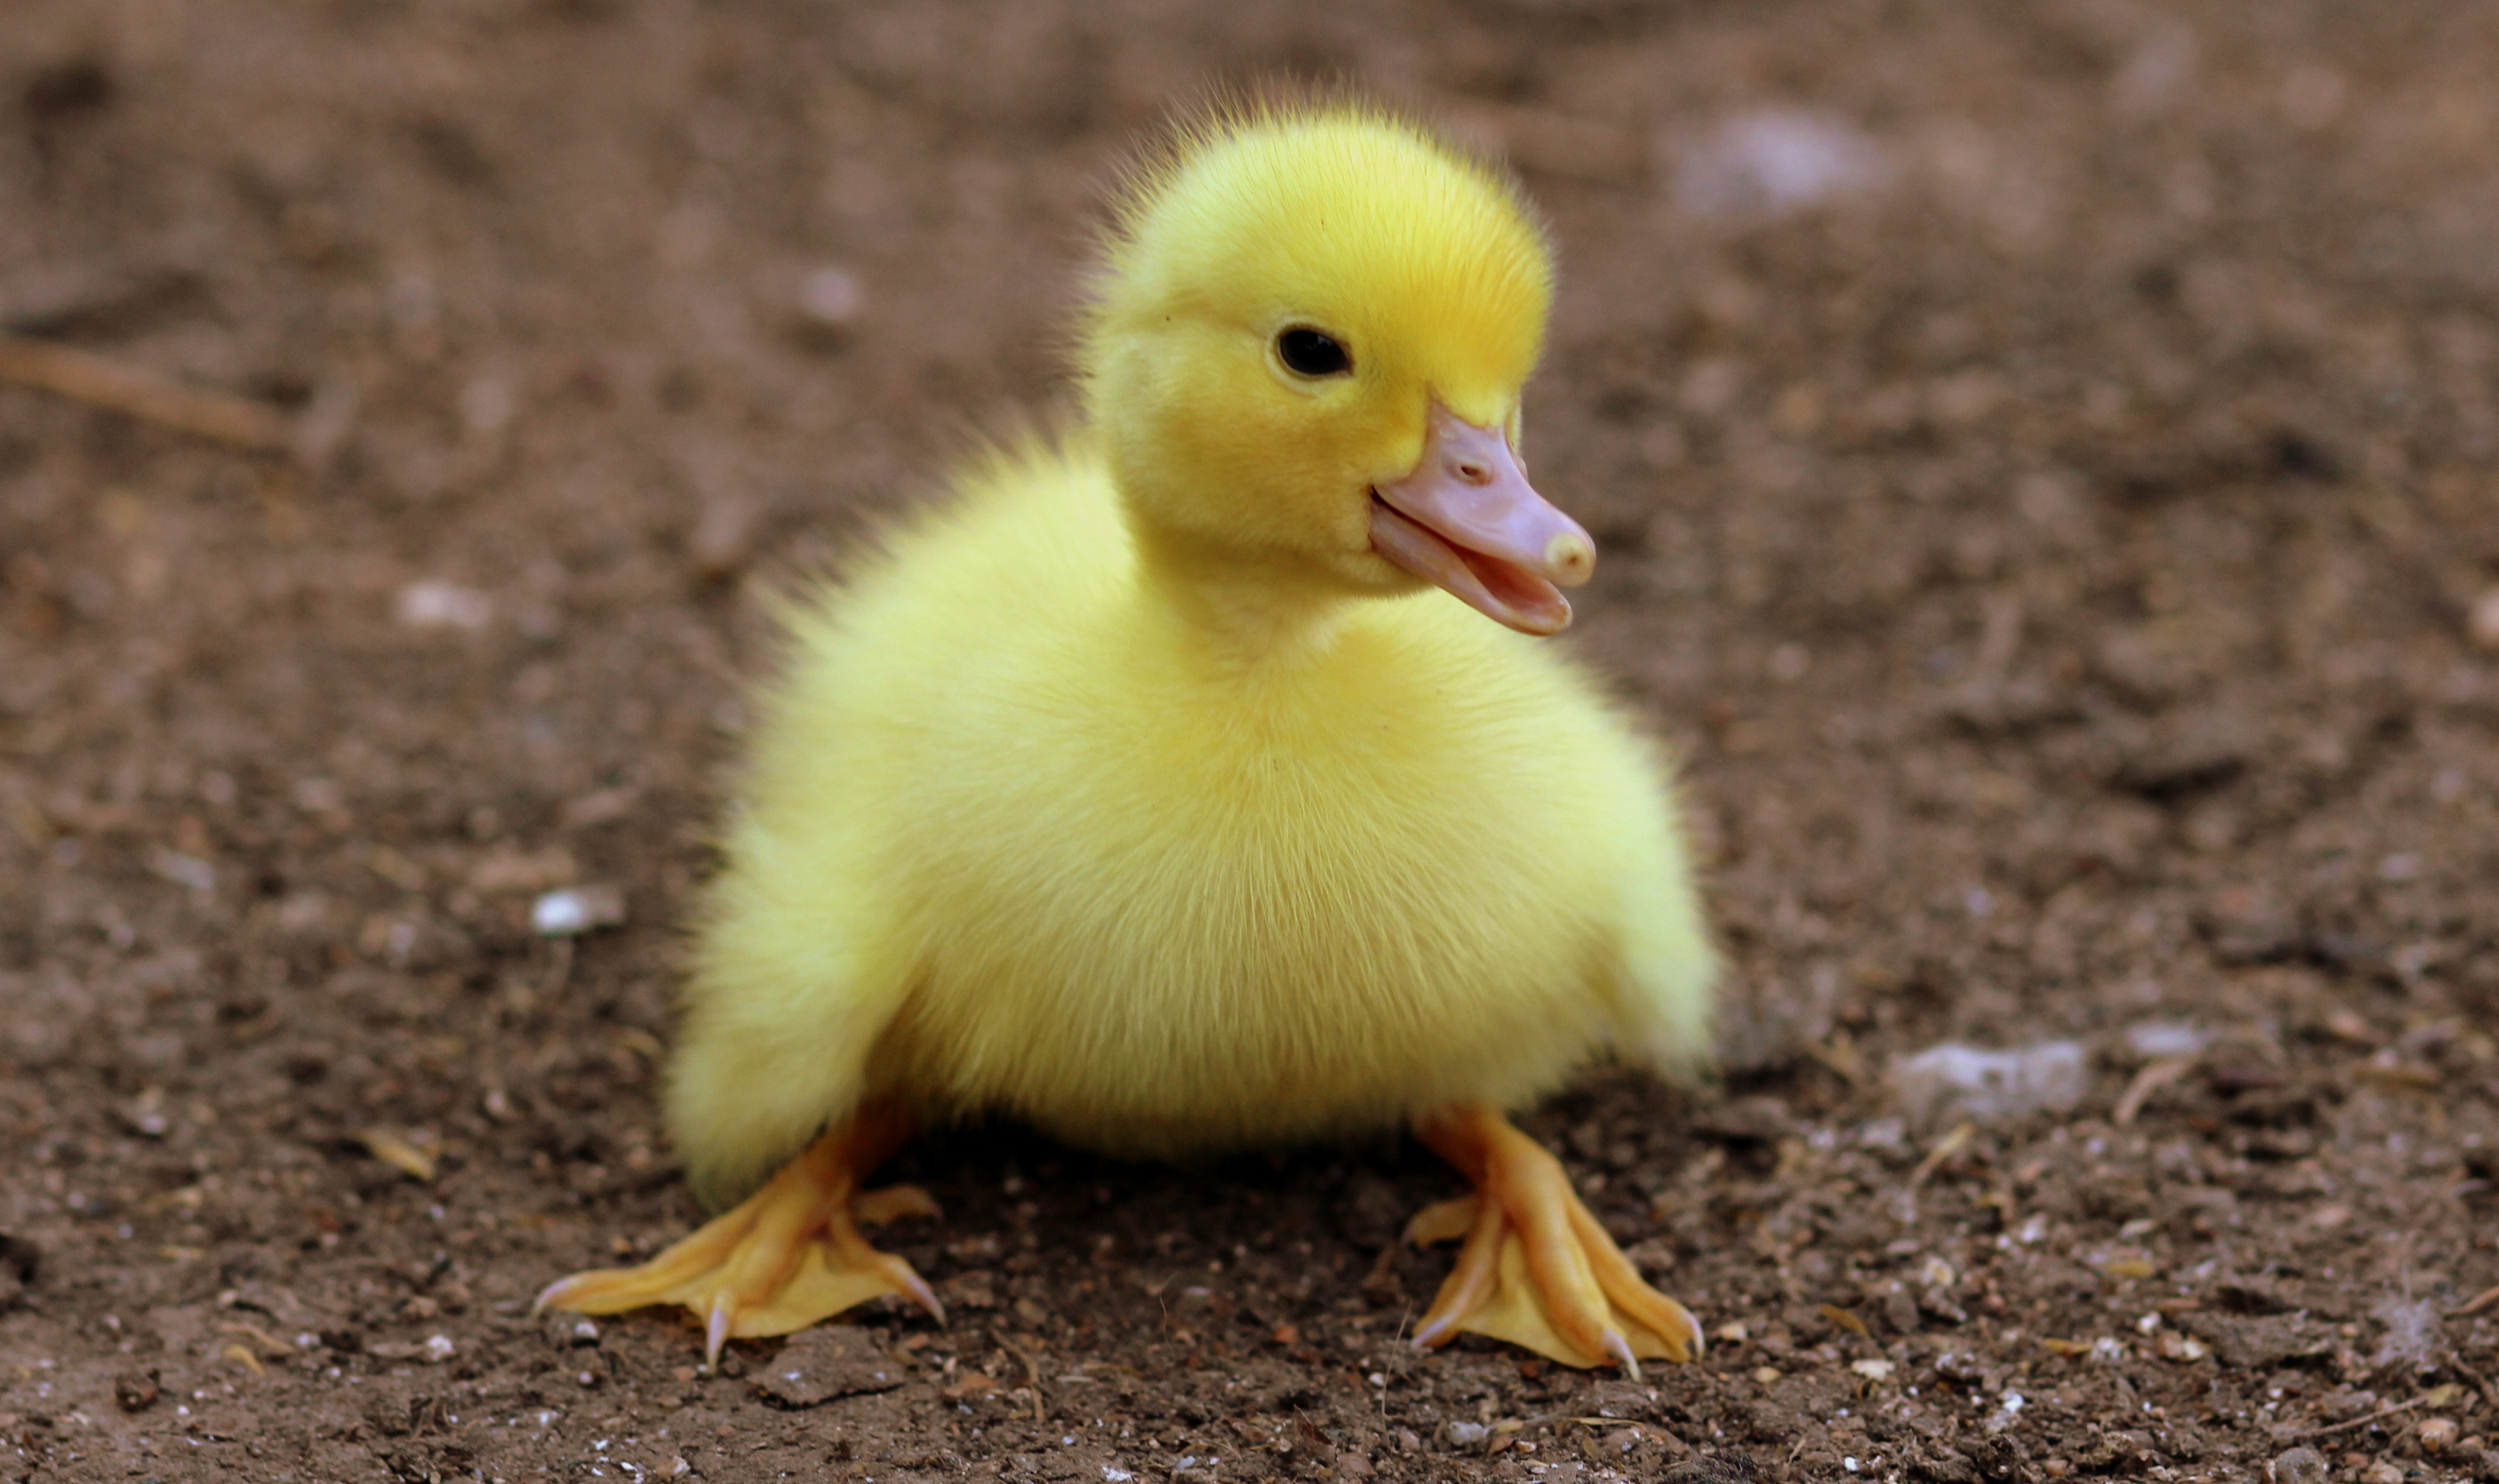
bird, cute, wildlife, fluffy, beak, small, yellow, chicken, fauna, poultry, birds, duck, duckling, vertebrate, waterfowl, water bird, ducks geese and swans